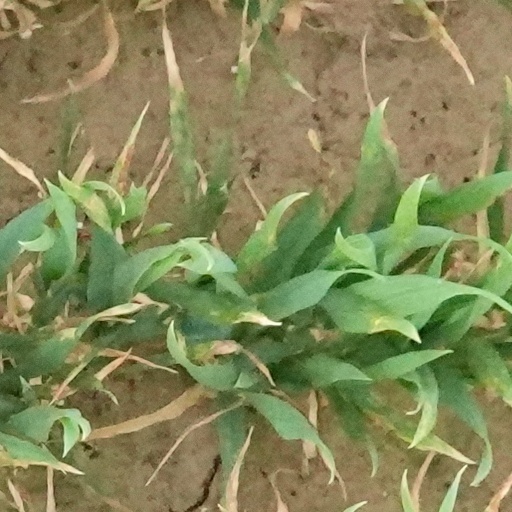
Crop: wheat